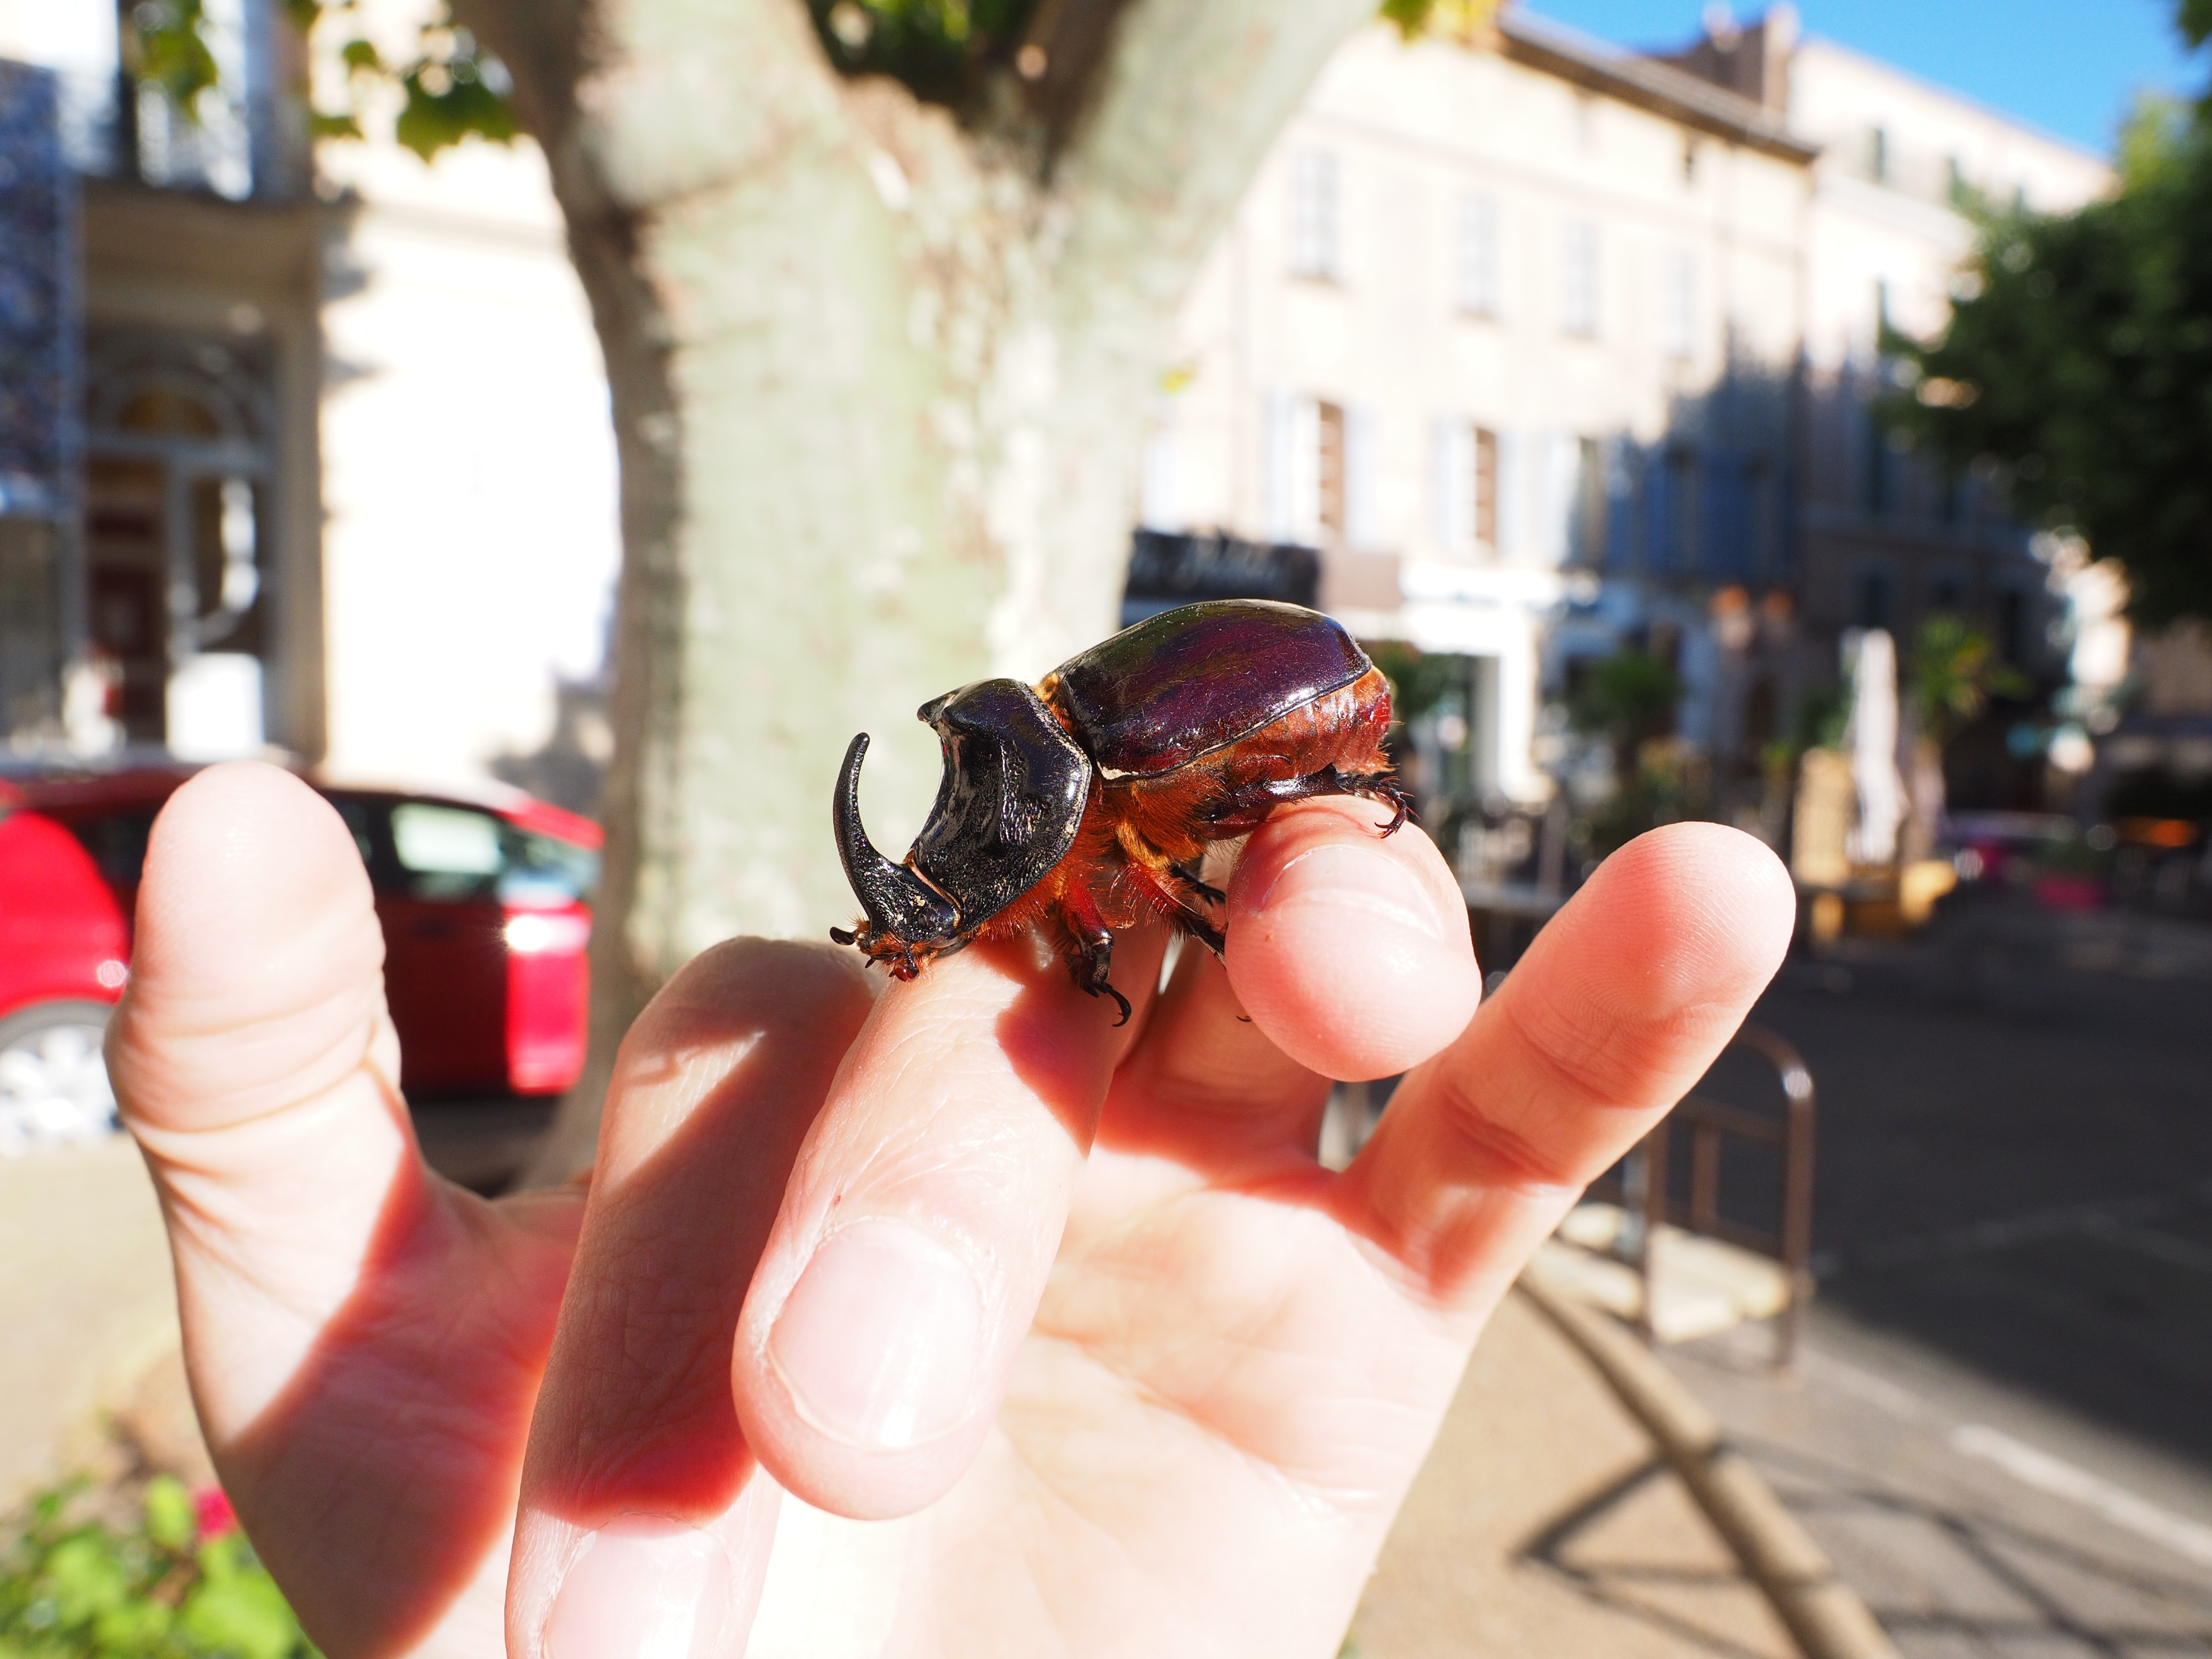
hand, wing, flower, animal, horn, red, color, insect, brown, climb, crawl, sunglasses, legs, glasses, beetle, coleoptera, scarabaeidae, males, aphid, panzer, probe, rhinoceros beetle, krabbeltier, oryctes nasicornis, leaf horn beetle scarabaeidae, particularly protected animal, chitin, chitin shell, scarab, horn shield, black brown, specially protected art, vision care